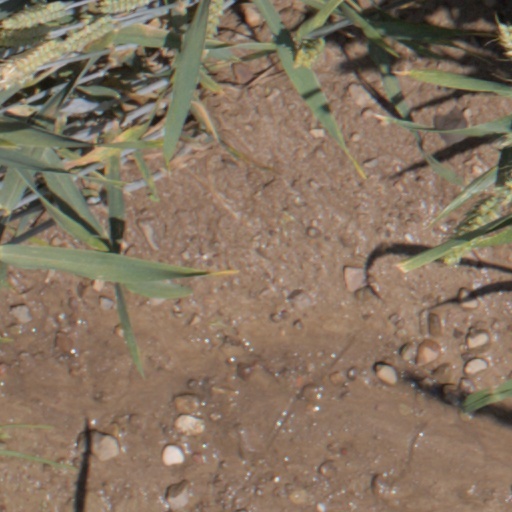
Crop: wheat